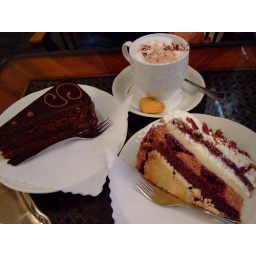
Sacher torte, black forest cake and cappuccino at Cafe Konig in Baden-Baden